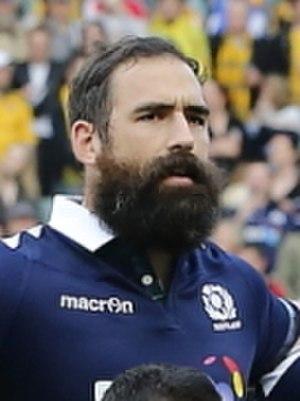
Joshua Zac Strauss, dit Josh Strauss, né le 23 octobre 1986 à Bellville, est un joueur sud-africain de rugby à XV qui évolue au poste de troisième ligne centre. Après trois saisons passées aux Glasgow Warriors, il remplit de justesse les critères d'éligibilité pour un changement de nationalité et, bien que n'ayant jamais joué en sélection nationale, est retenu dans l'effectif de l'Équipe d'Écosse pour la Coupe du monde 2015.